Christian pacifism

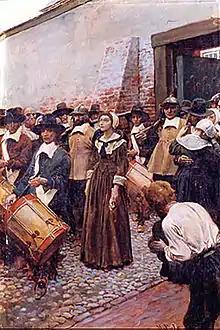
Mary Dyer being led to the gallows in Boston in 1660, painted c. 1905 (Painting by Howard Pyle)

Traditionally, Anabaptists hold firmly to their beliefs in nonviolence. Many of these churches continue to advocate nonviolence, including the Anabaptist traditions of the Mennonites, the Amish, the Hutterites, the Schwarzenau Brethren, the River Brethren (such as the Old Order River Brethren and Brethren in Christ), the Apostolic Christian Church, and the Bruderhof Communities.